All Ireland Fleadh - Marching Band Competition

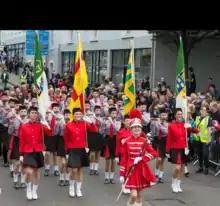
Mullaghduff Fife and Drum Band County Donegal

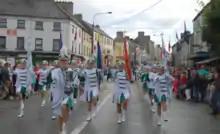
St Brigids Accordion Band Jonesbouragh County Armagh

This competition has been highly competitive despite the low number of entrants into the competition. Only 6 bands have ever won the title but since 2006 only two bands have won it from 2006 to 2014 Mullaghduff Fife and Drum Band Donegal and since then Maghery Fife and Drum Band Donegal have won it six years in a row in 2015,16,17,18,19 & 22 (there was no competitions held in 2020 & 2021 due to covid). Mullaghduff won the competition for nine years in a row (2006 - 2014) this was something that has never been bettered in the Senior Flute Competitions but also in any other section. They tried to achieve ten years in a row but were stopped by a resurgent Maghery band. During their nine-year consecutive wins in three of those years, they had no competition. Despite the limited number of bands, the entrants every year set an unbelievably high standard that other sections could not replicate.